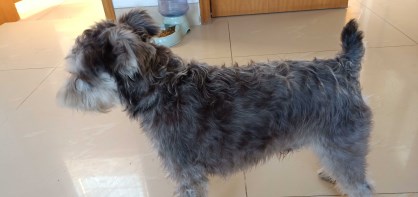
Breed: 2342-n000102-miniature_schnauzer